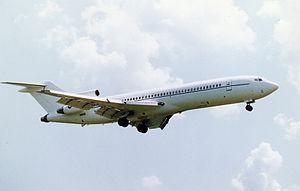
Cet article liste les aéronefs des forces armées des États-Unis. Les prototypes sont généralement préfixés par un « X » et sans nom, tandis que les modèles de pré-série sont généralement précédés d'un « Y ».